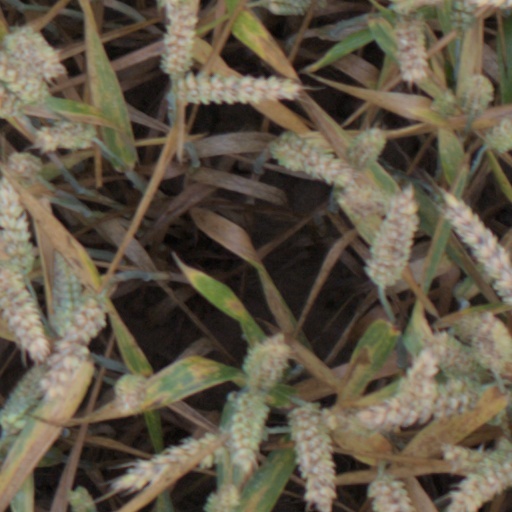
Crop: wheat